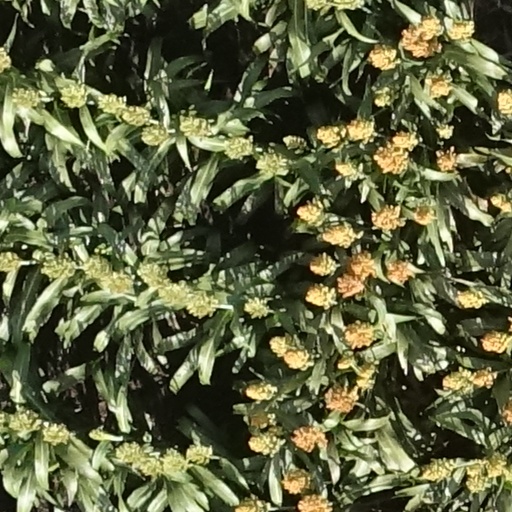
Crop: sorghum